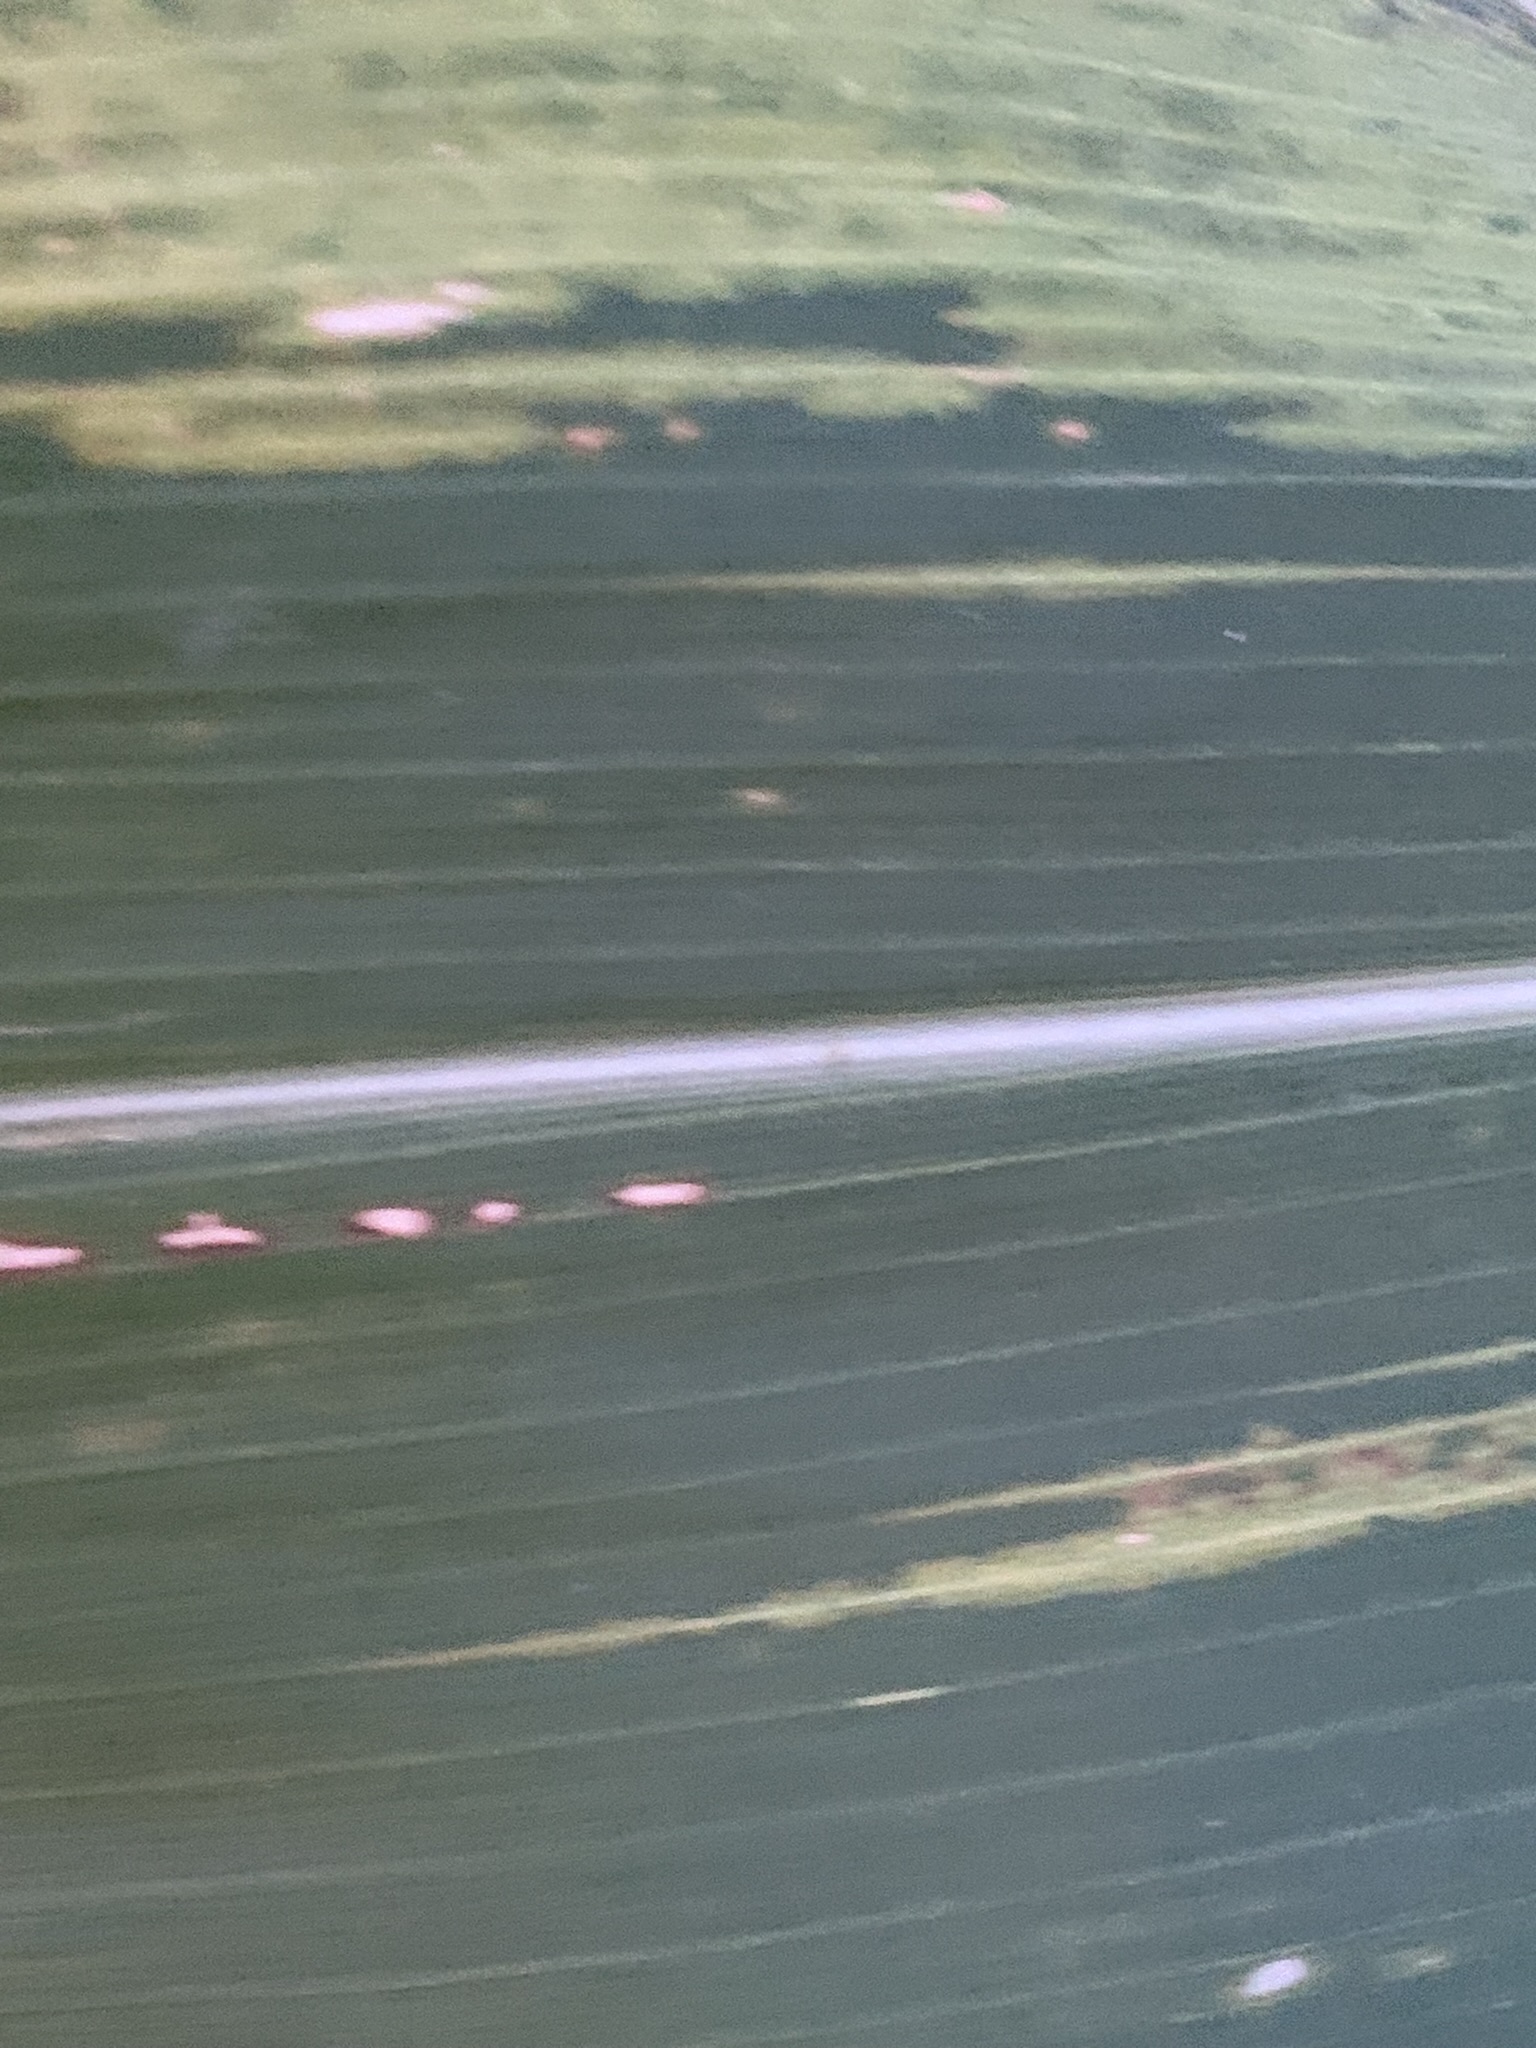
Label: MLN